Jose Reveyn

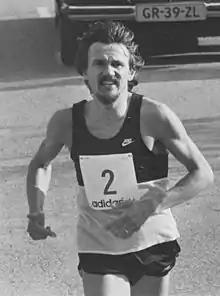
Jose Reveyn in 1982

Jose Reveyn (born 14 September 1947) is a Belgian long-distance runner who won the Amsterdam Marathon race in 1985 in a time of 2:19:24. He clocked his best marathon time of 2:12:26 at the Amsterdam Marathon of 1982, when he finished 9 seconds behind Cor Vriend.